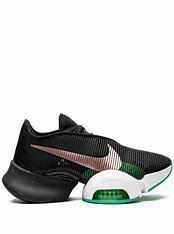
Brand: Nike
Model: Air Zoom Superrep 2